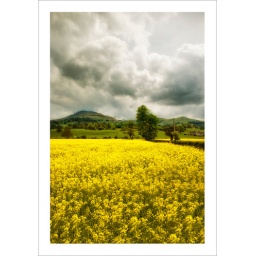
a blanket of yellow stretches into the distance in this field of rape in north wales